Jarrah Forest

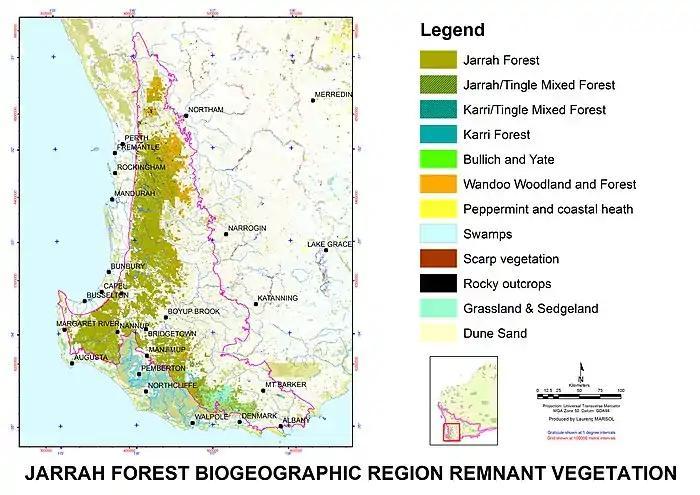
Jarrah Forest ecoregion, with forest ecosystem remnant vegetation type

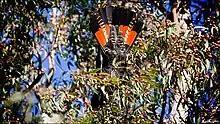
Red-tailed Black Cockatoo browsing for nuts in a jarrah tree

Jarrah Forest supports 29 mammal, 150 bird, and 45 reptile species. Mammals include the numbat ("Myrmecobius fasciatus"), Gilbert's potoroo ("Potorous gilbertii"), western quoll or chuditch ("Dasyurus geoffroii"), woylie ("Bettongia penicillata"), tammar wallaby ("Notamacropus eugenii"), western ringtail possum ("Pseudocheirus occidentalis"), common brushtail possum ("Trichosurus vulpecula"), quenda or western brown bandicoot ("Isoodon fusciventer"), and red-tailed phascogale ("Phascogale calura"). Most of these were once widespread vertebrate species but are now limited to the fragmented portions of Jarrah Forest.